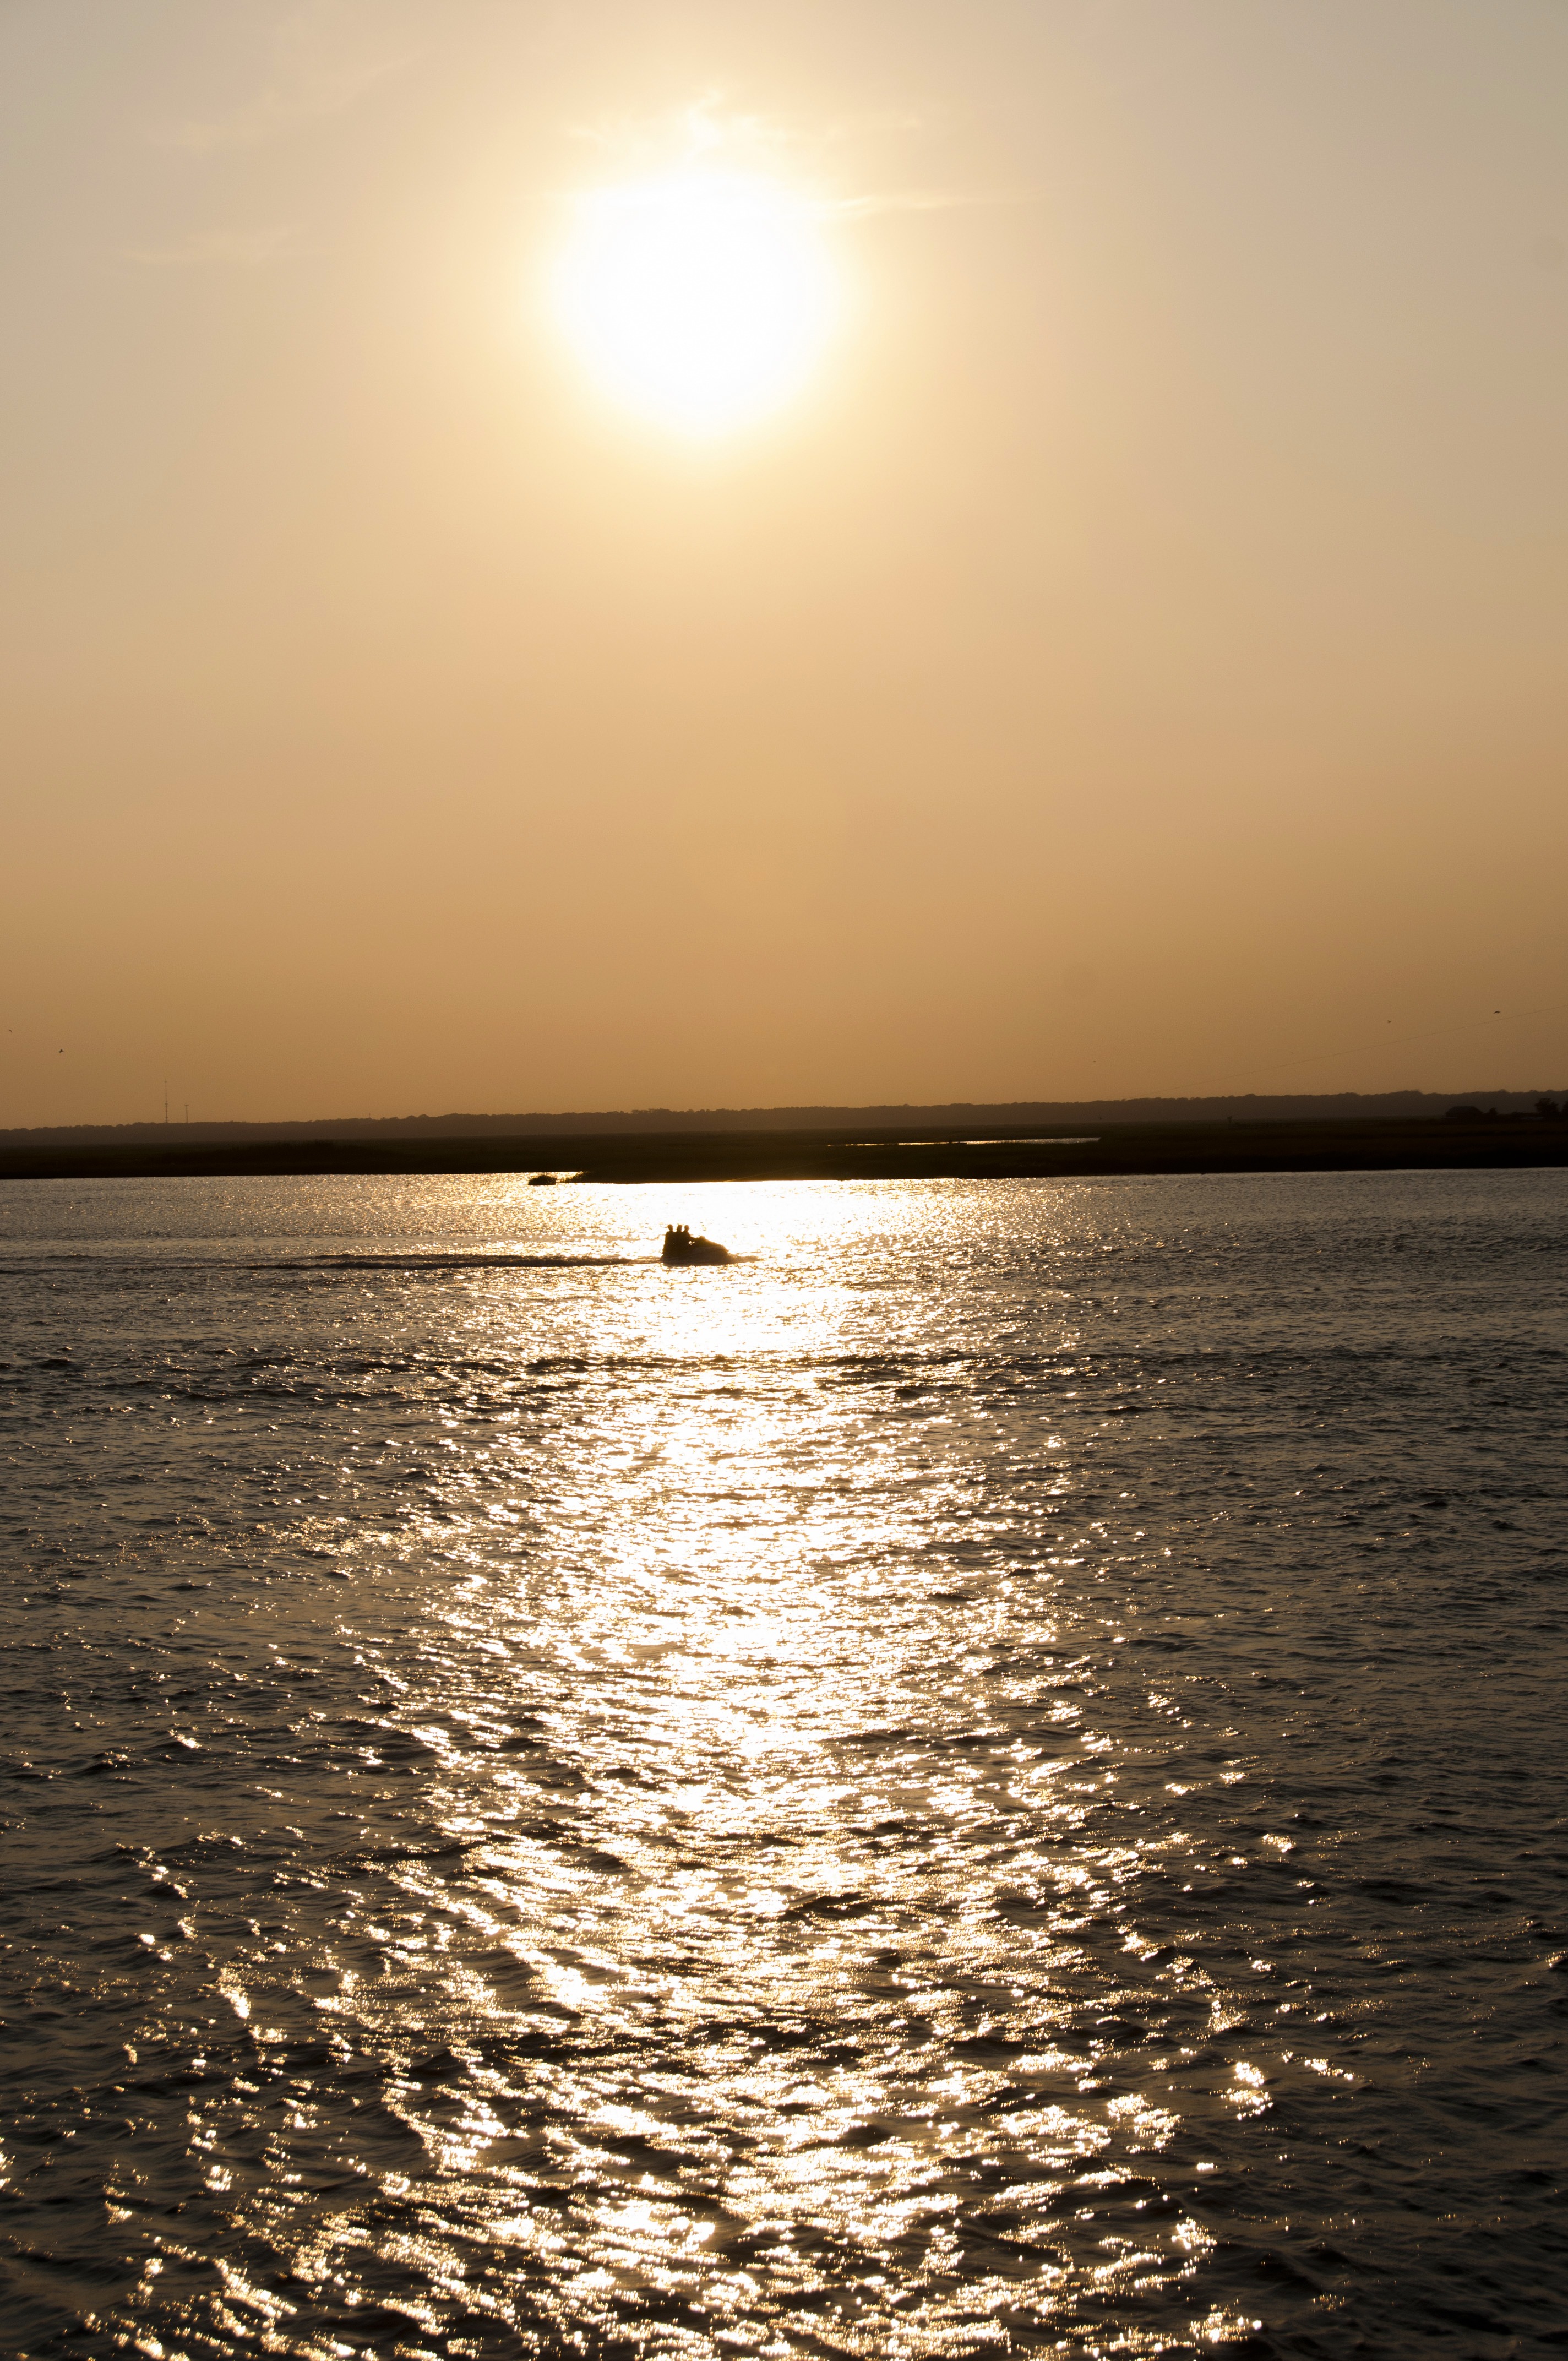
beach, sea, coast, water, outdoor, ocean, horizon, sky, sunshine, sun, sunrise, sunset, sunlight, ray, morning, shore, wave, view, dawn, atmosphere, coastline, dusk, idyllic, tranquility, evening, twilight, reflection, heaven, relax, paradise, tranquil, scenic, tropical, peaceful, seascape, peace, calm, body of water, vivid, scene, dramatic, exotic, skyscape, sundown, wind wave